Iron Eagle

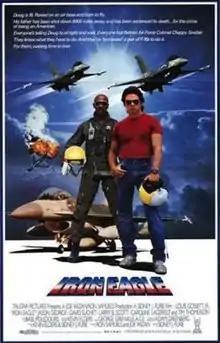
Theatrical release poster

Iron Eagle is a 1986 action film directed by Sidney J. Furie who co-wrote the screenplay with Kevin Alyn Elders, and starring Jason Gedrick and Louis Gossett Jr. The film is unfavorably compared to the similarly-themed "Top Gun" released the same year. It is the first installment of the "Iron Eagle" film series and was followed by three sequels: "Iron Eagle II", "", and "Iron Eagle on the Attack", with Gossett being the only actor to appear in all four films.